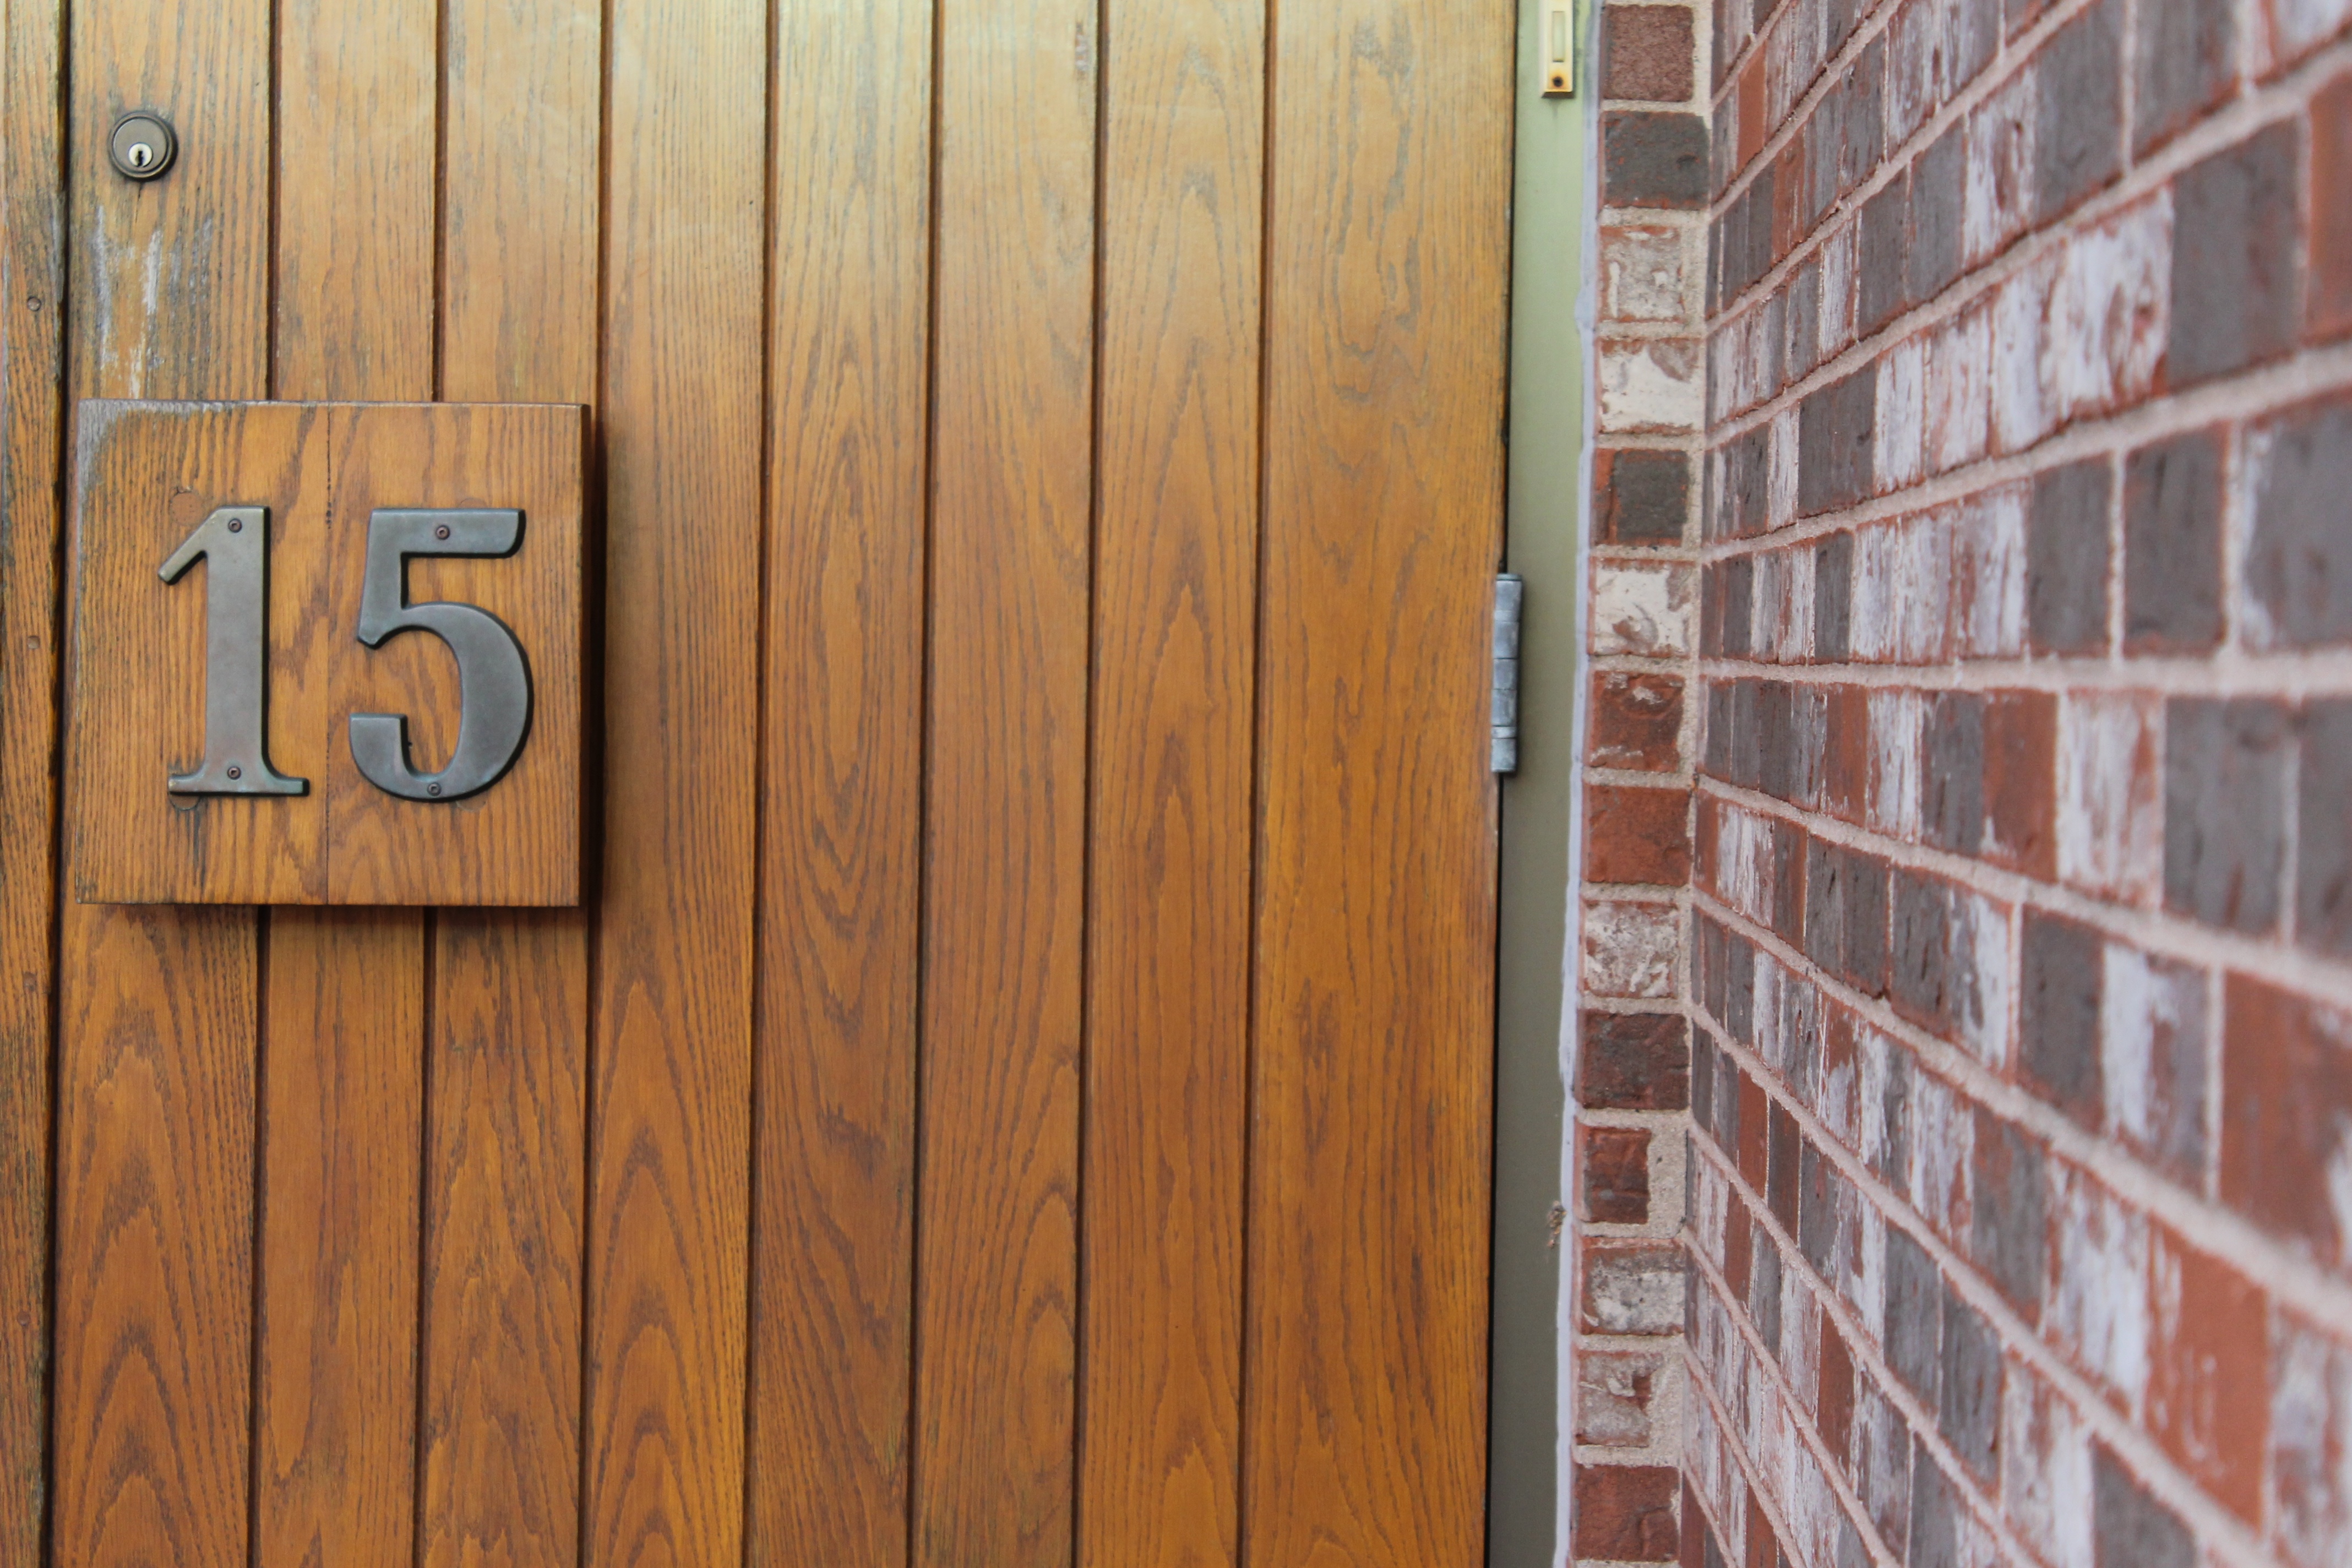
wood, floor, wall, door, hardwood, flooring, outdoor structure, wood stain